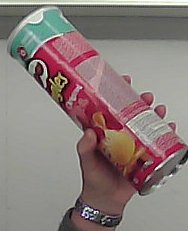
Product: pringles_original